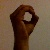
The image shows a hand gesture representing the letter 'O' in Indian Sign Language.